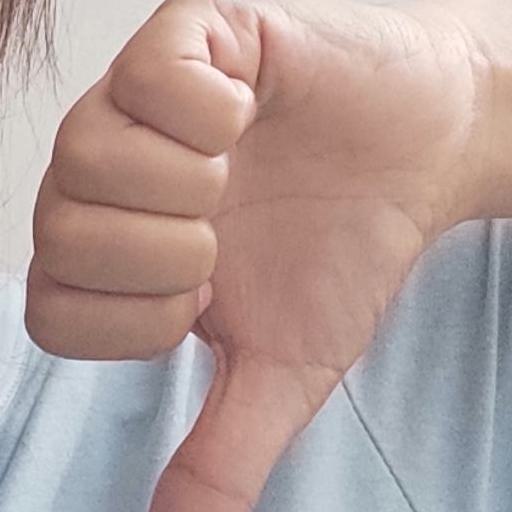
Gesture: dislike